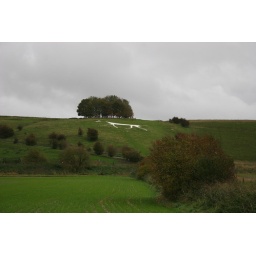
white horse near avebury